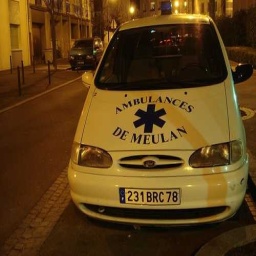
Label: ambulance